Glenfield Farm

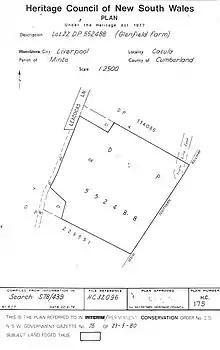
Heritage boundaries

Glenfield Farm homestead and its outbuildings are of exceptional historical significance as one of the few surviving rural farm complexes in New South Wales dating from the original land grant of 1810 and still capable of use for family living and limited farming activities.